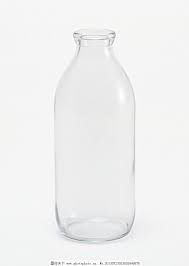
Waste category: glass